William Fountain House

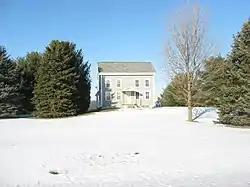
William Fountain House, January 2013

William Fountain House is a historic home located near Garrett in Keyser Township, DeKalb County, Indiana. It was built in 1854, and is a two-story, five-bay, Greek Revival-style frame dwelling. It has Doric order unfluted corner pilasters and a wide frieze.